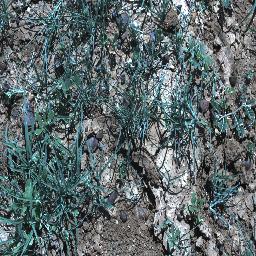
Label: negative